Horst Rosenthal

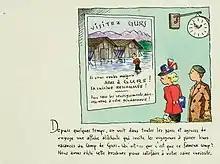
Petit guide de visitez Gurs

While at Gurs, Rosenthal created three short comic books in French, "Mickey au Camp de Gurs" ("Mickey Mouse in the Gurs Internment Camp"), "La Journée d'un Hébergé" ("A Day in the Life of a Camp Resident"), and "Petit Guide à travers le Camp de Gurs" ("Little Guide Through the Gurs Camp"). He used ink and watercolour on A5 paper to write and illustrate the books.